Mitsubishi Galant

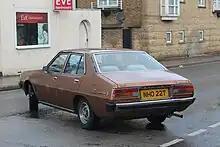
Mitsubishi Galant Colt Sigma GLX (UK; pre-facelift)

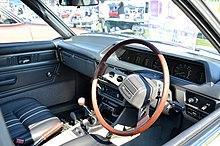
Interior

The third generation of the car was introduced in 1976, and was known as Galant Σ (Sigma). In many export markets the car was simply known as the Galant. At that time, the Dodge Colt in America was actually a Mitsubishi Lancer, not the Galant anymore, but nonetheless the Galant Wagon variant was sold with the Dodge Colt label in the US and Canada. In Australia, where the car was made locally at Chrysler's Clovelly Park plant, it was marketed as the Chrysler Sigma and, after the 1980 buyout of Chrysler Australia by Mitsubishi, as the Mitsubishi Sigma. Australian content was quite high and included a locally made 2.6-litre 'Astron' four (introduced 1980) which, in December 1985, replaced the 1.6, 1.85 and two-litre engines used in other export markets.